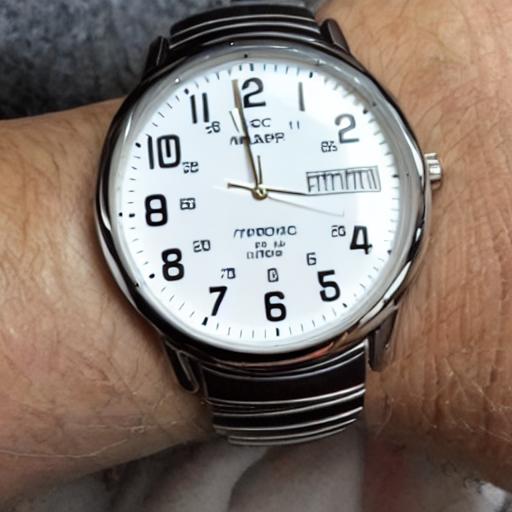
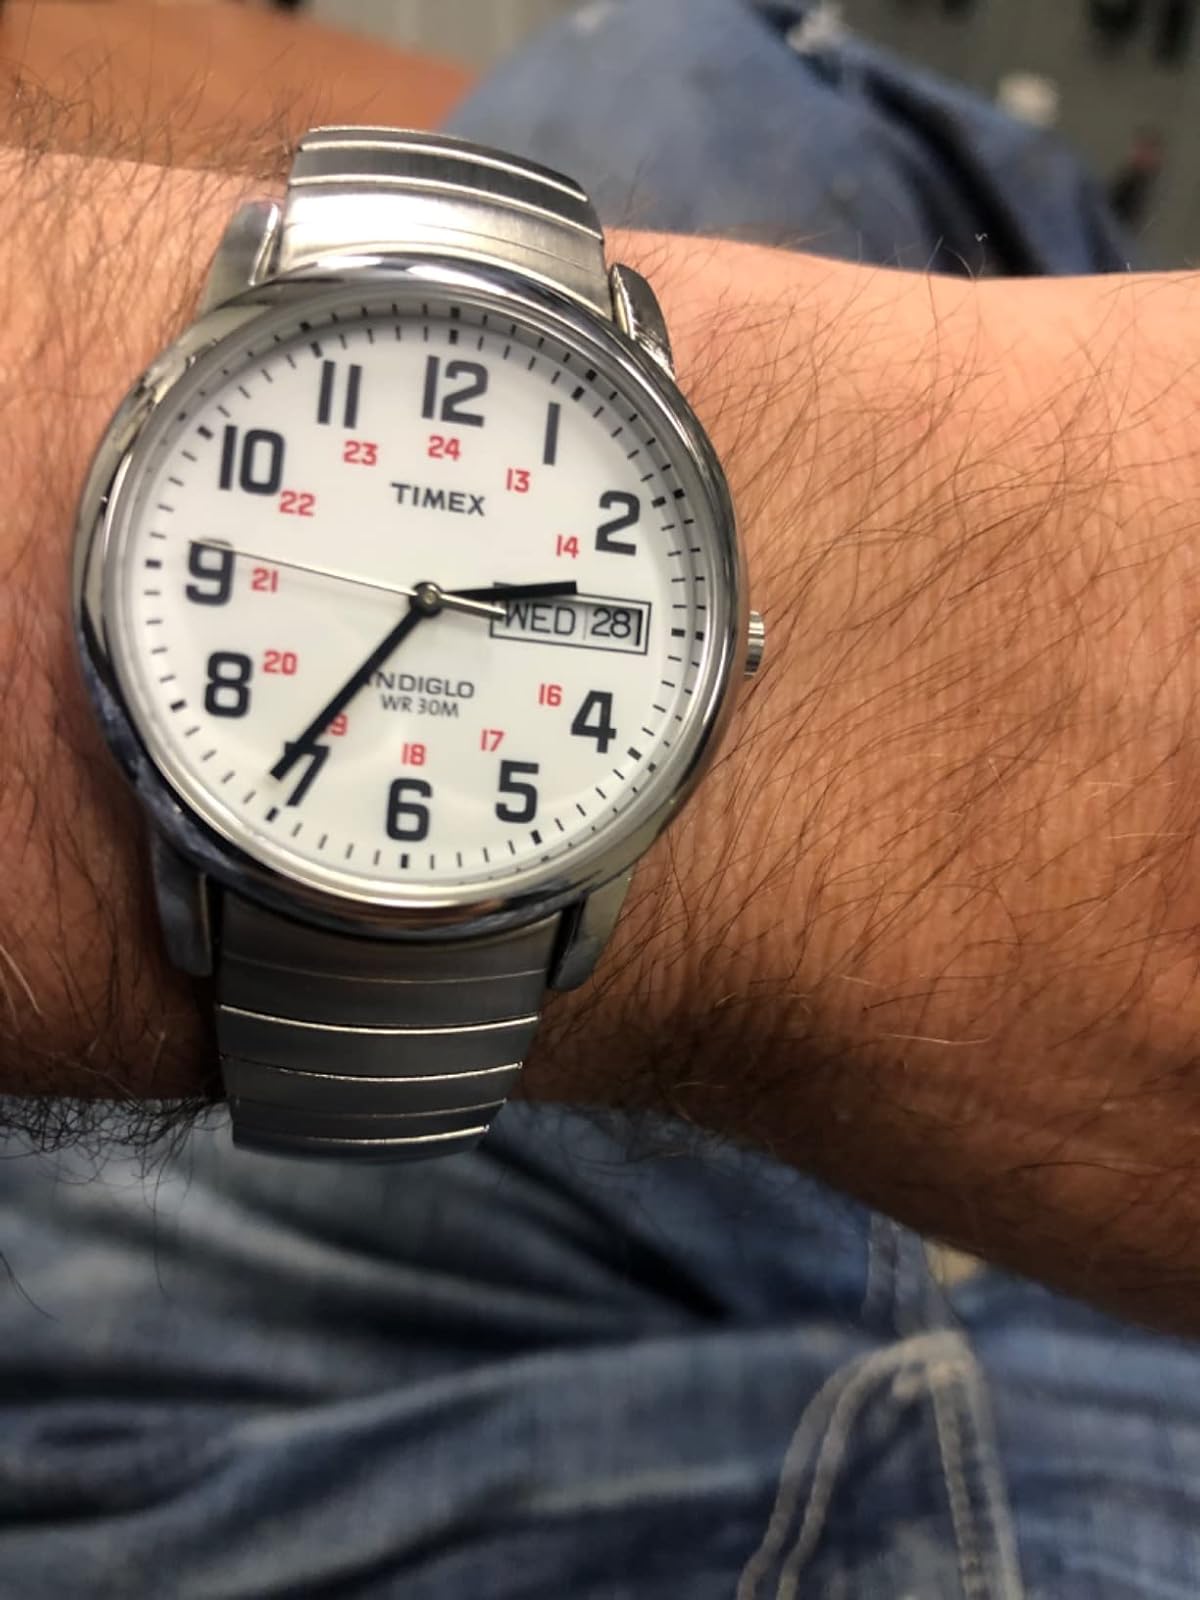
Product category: accessories_watch
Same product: no